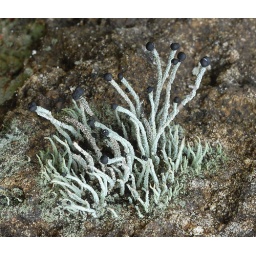
Devil's Matchsticks.Found on crumbling Rock face along road in Linn County Oregon.